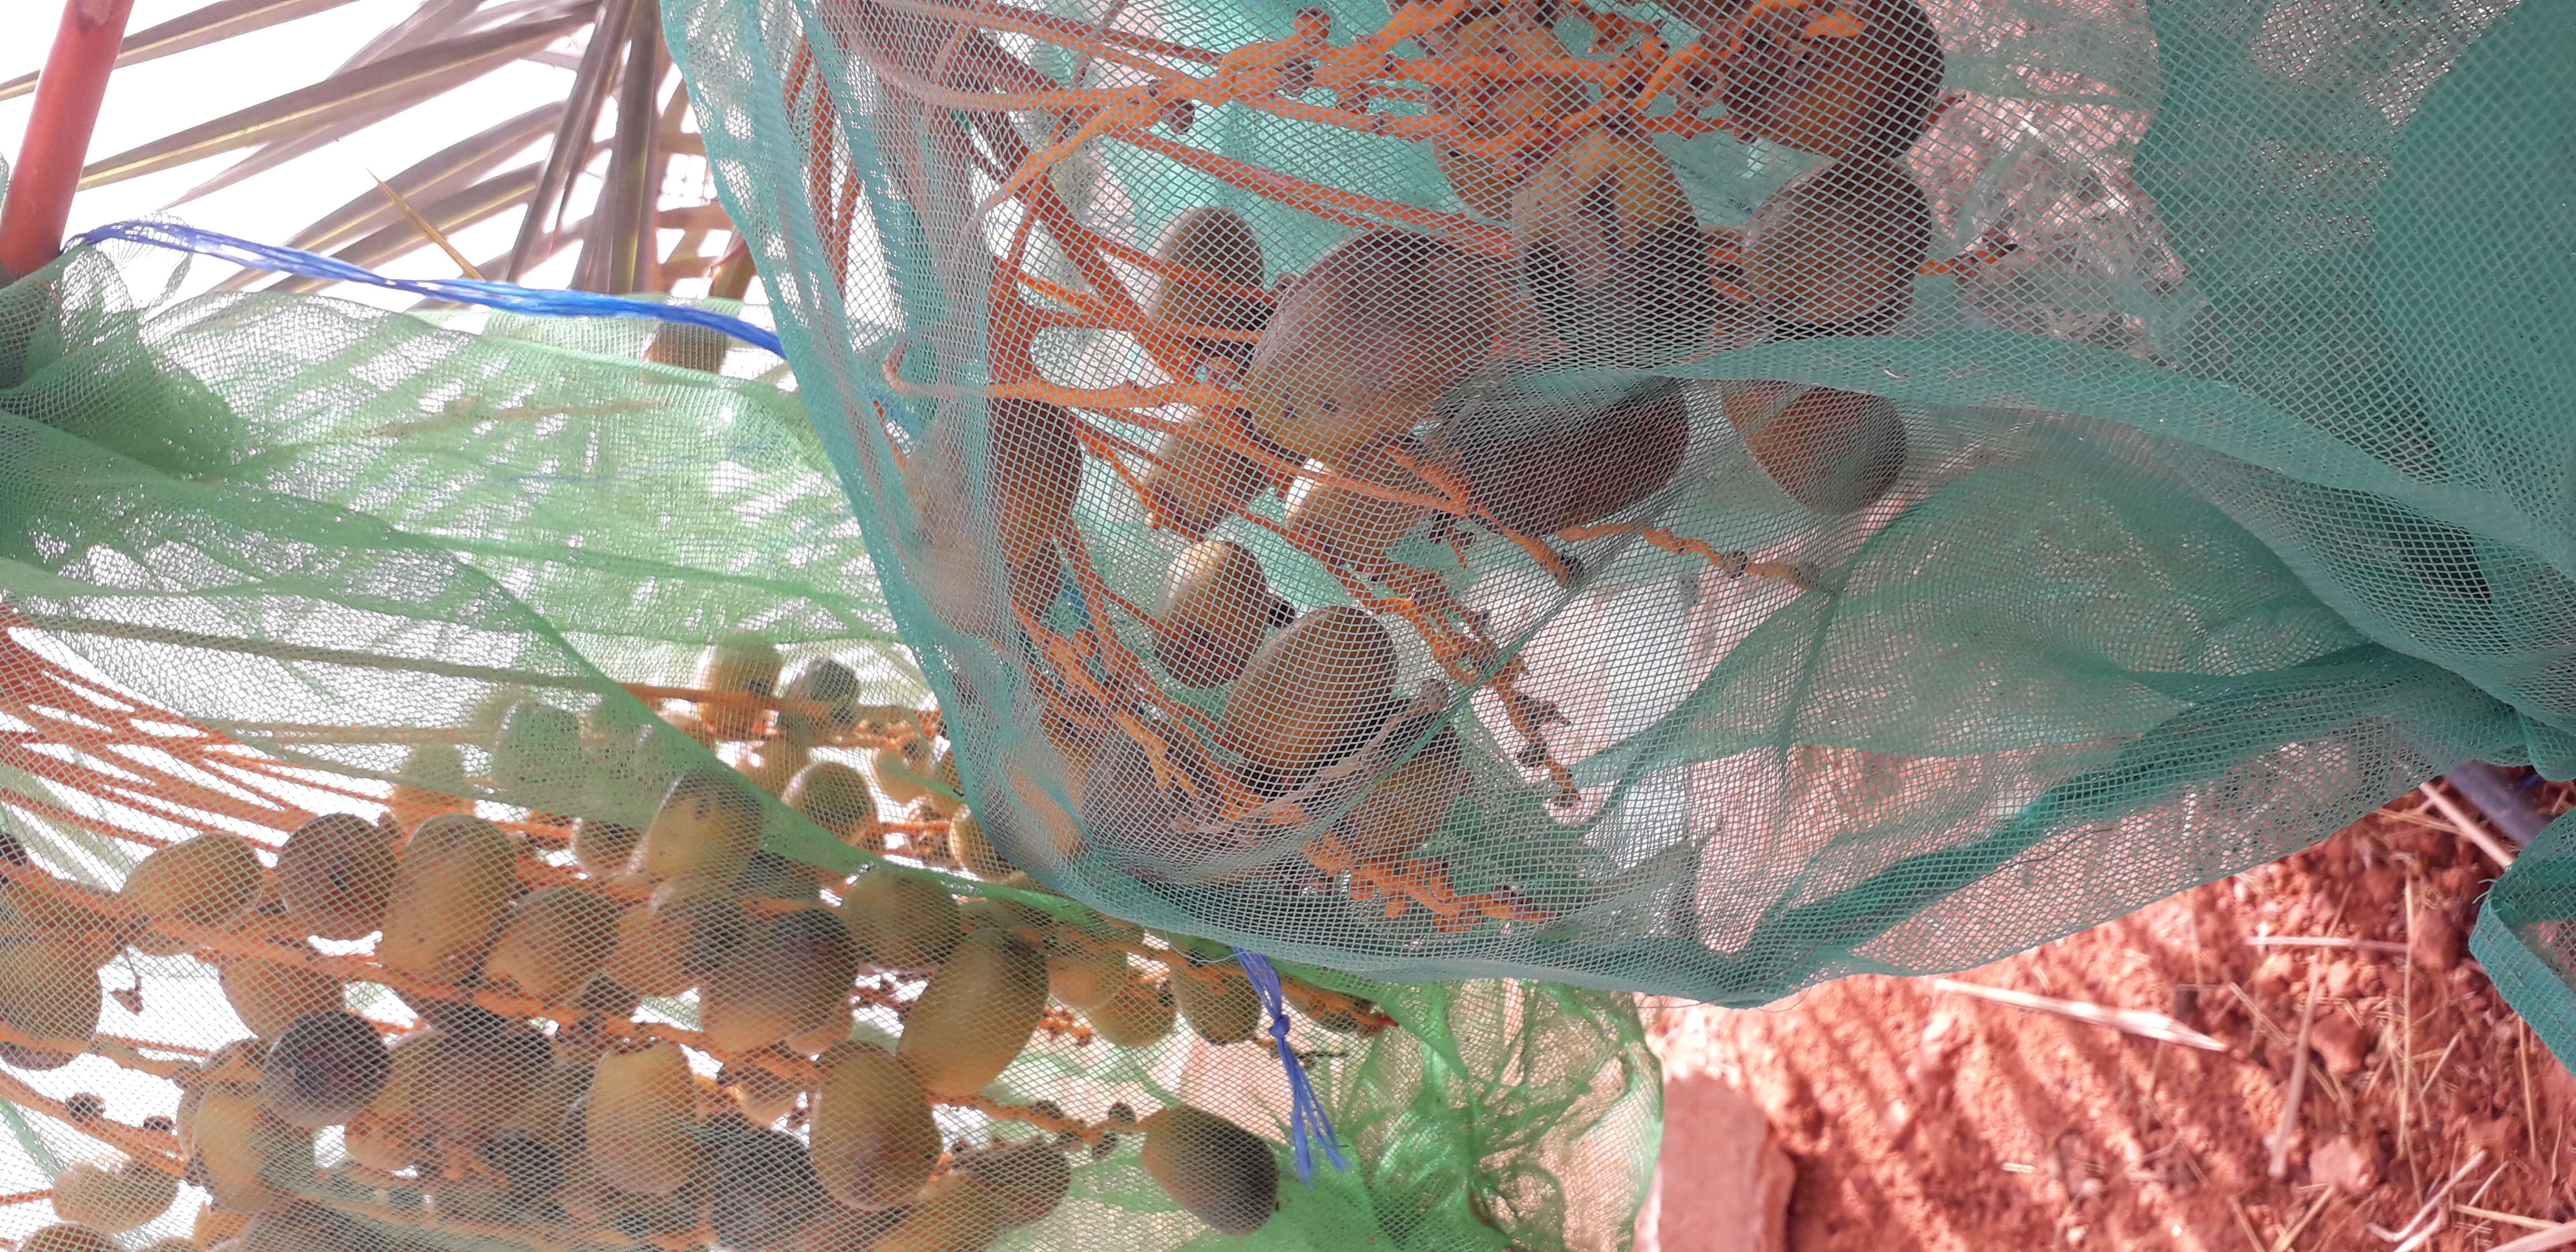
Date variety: Boufagous